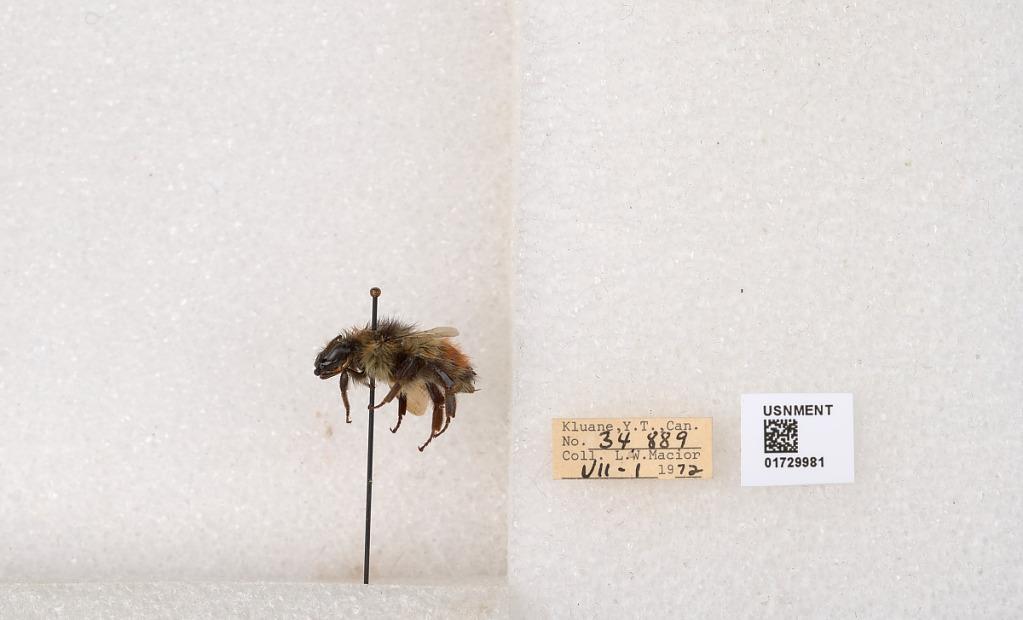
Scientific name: Bombus flavifrons Cresson
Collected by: L. Macior
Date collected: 1972-7-1
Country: Canada
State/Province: Yukon Territory
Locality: Kluane National Park and Reserve
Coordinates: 60.7493, -139.504